Doppelganger (Marvel Comics)

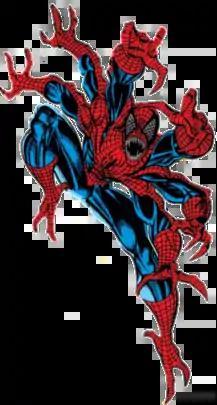
Doppelganger, as featured in the artwork for the cover of "Spider-Man" #24 (Jul, 1992). Art by Larry Alexander.

The Doppelganger, also called the Spider-Doppelganger, is a supervillain appearing in American comic books published by Marvel Comics. It is a near-mindless duplicate of Spider-Man with a vicious, animal-like mind who primarily acts as a servant to other villains rather than having a full will of its own. Along with Peter Parker's agility, speed, and power to cling to walls, the Spider-Doppelganger possesses greater strength, six arms, talons, and organic web-spinnerets on each forearm that fire "razor-sharp" webbing.